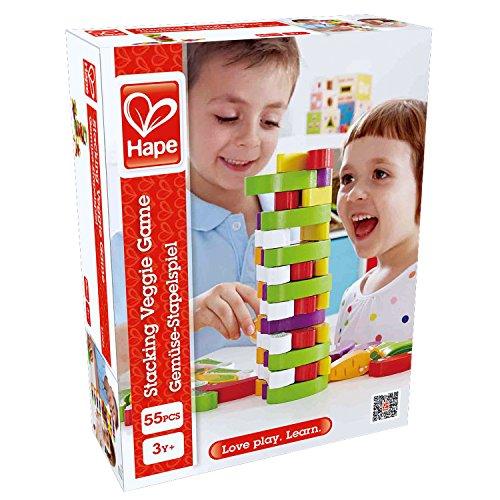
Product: Award Winning Hape Stacking Veggies Kid's Wooden Skill Learning Game
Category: Toys & Games | Baby & Toddler Toys | Sorting & Stacking Toys
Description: Pick out a veggie without toppling the tower, it's not as easy as you think.
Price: $26.99
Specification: ProductDimensions:7x2.8x9.5inches|ItemWeight:1.54pounds|ShippingWeight:1.75pounds(Viewshippingratesandpolicies)|DomesticShipping:ItemcanbeshippedwithinU.S.|InternationalShipping:ThisitemcanbeshippedtoselectcountriesoutsideoftheU.S.LearnMore|ShippingAdvisory:Thisitemmustbeshippedseparatelyfromotheritemsinyourorder.Additionalshippingchargeswillnotapply.|ASIN:B00II01YBS|Itemmodelnumber:E1008|Manufacturerrecommendedage:36months-8years